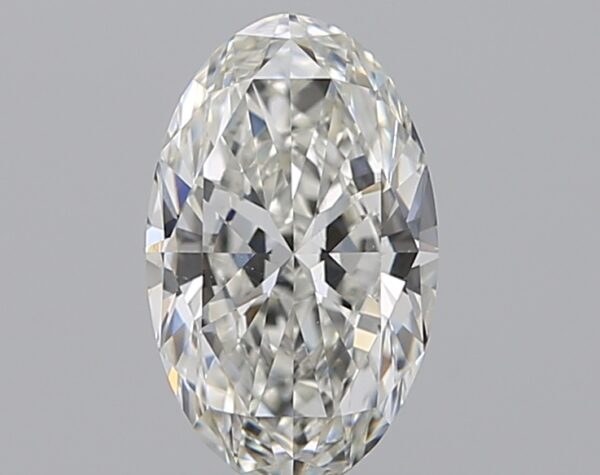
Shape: oval
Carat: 0.8
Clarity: VS2
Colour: H
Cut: EX
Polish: EX
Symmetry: VG
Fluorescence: N
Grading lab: GIA
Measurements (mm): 8.02 x 4.92 x 2.98